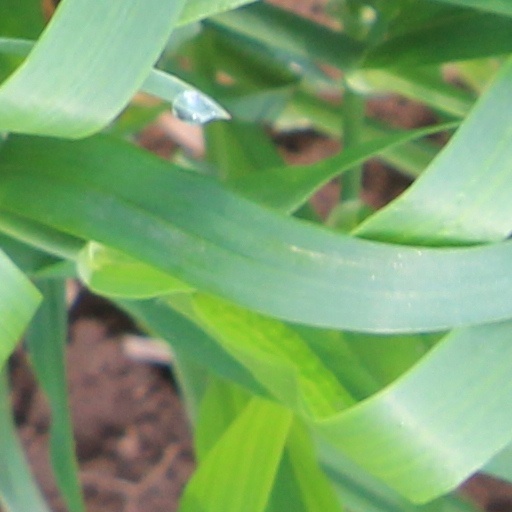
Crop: wheat